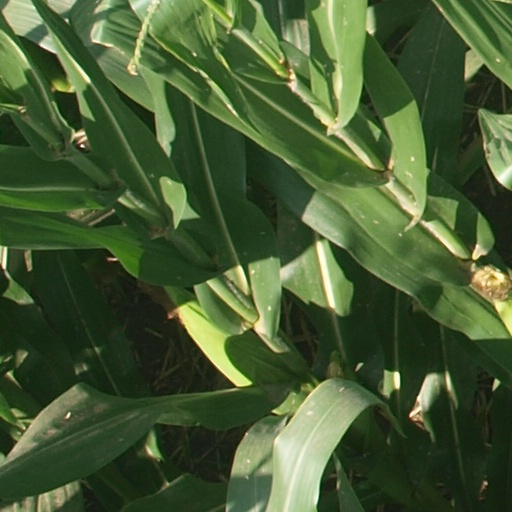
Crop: maize; corn